Henry Seymour (New York politician)

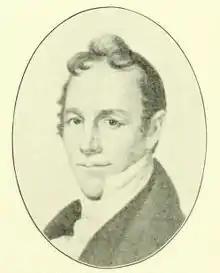

Henry Seymour (May 30, 1780 – August 26, 1837) was an American merchant, banker and politician from New York.